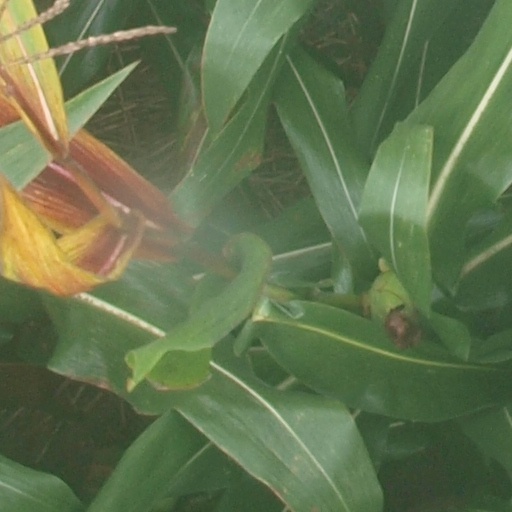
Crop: maize; corn